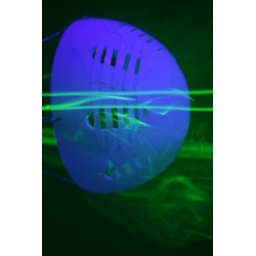
Using a wiffle ball to model a ribbon drogue (parachute) in a water channel.